Black genocide in the United States

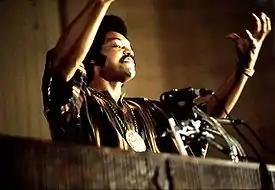
In the 1970s, Jesse Jackson spoke out against abortion as a form of black genocide.

Ideas of reproductive fitness were still at the center of American family planning in the 1960s. Physicians preferred to prescribe the Pill to white middle-class women and the IUD to poor women, especially poor women of color, because the IUD granted them greater control over "unfit" women's behavior. Guttmacher viewed the IUD as an effective method of contraception for individuals in "underdeveloped areas where two things are lacking: one, money and the other sustained motivation."